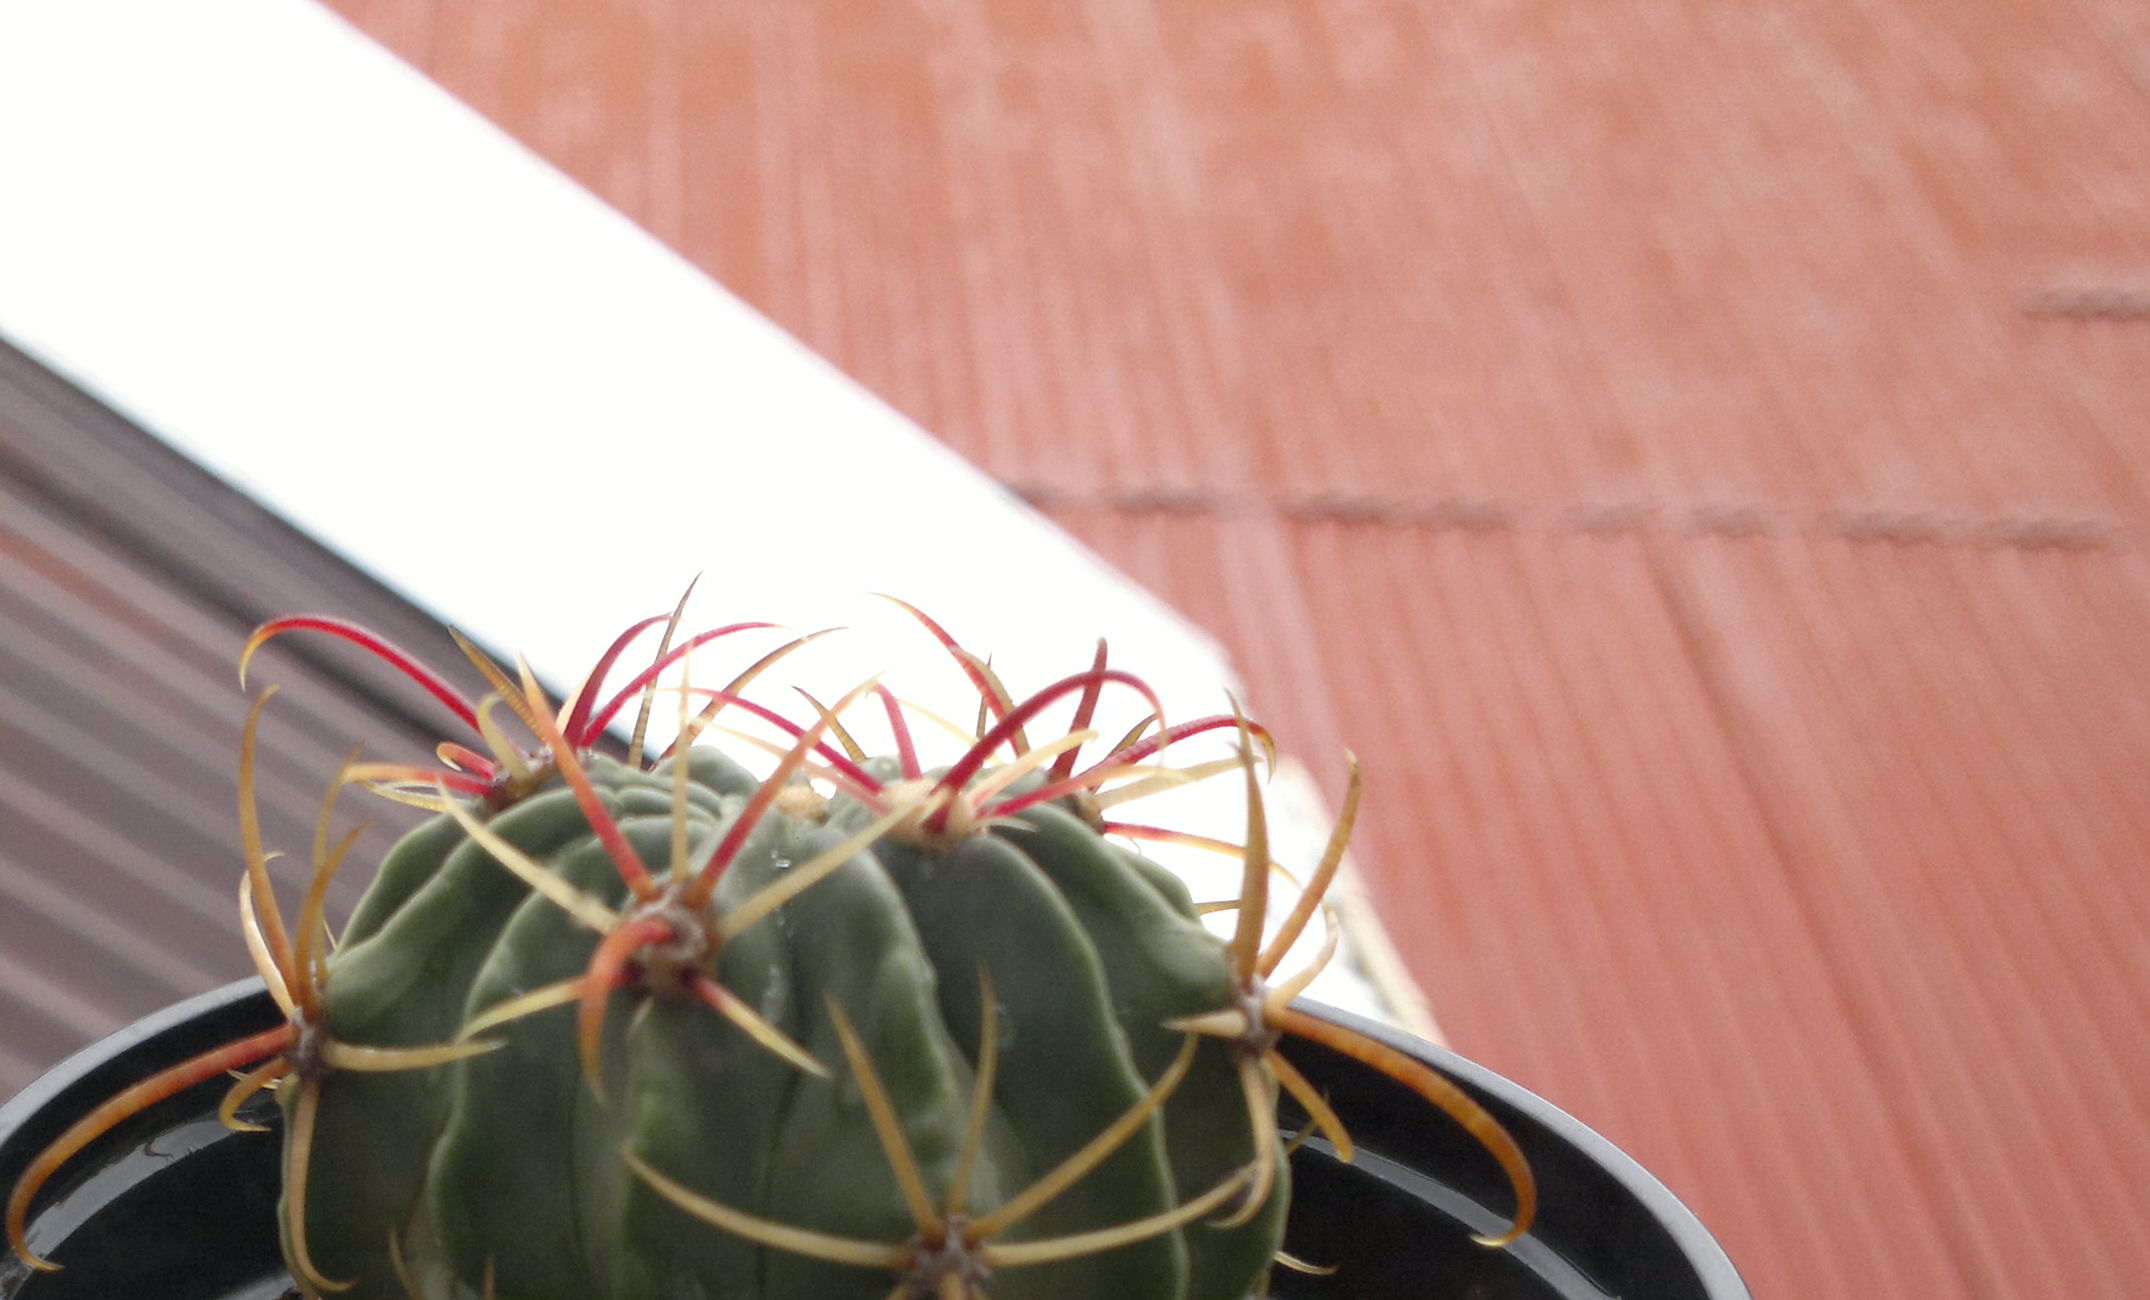
cactus, plant, flower, produce, macro, flor, plantas, argentina, misiones, flowering plant, land plant